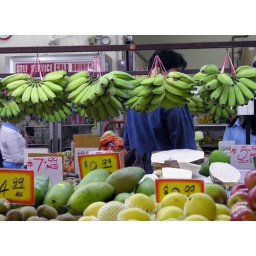
Green bananas in fruit shop in Cabramatta.